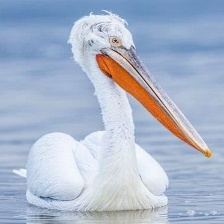
Species: DALMATIAN PELICAN
Scientific name: PELECANUS CRISPUS